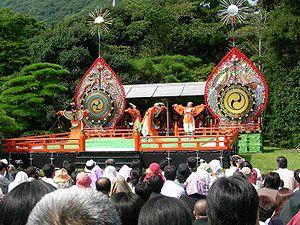
Le terme shinbutsu kakuri » de la terminologie bouddhiste japonaise renvoie à la tendance à conserver quelques kamis à part du bouddhisme dans le Japon médiéval et du début de l'époque moderne. Alors que certains kamis sont intégrés dans le bouddhisme, d'autres sont tenus systématiquement éloignés du bouddhisme. Ce phénomène a des conséquences importantes pour la culture japonaise dans son ensemble. Il ne faut pas le confondre avec le shinbutsu bunri ou avec le haibutsu kishaku, qui sont des phénomènes récurrents dans l'histoire du Japon et le plus souvent dus à des causes politiques. Alors que le premier suppose l'acceptation du bouddhisme, le deuxième et le troisième s'y opposent résolument.
Le théâtre japonais, qui se forme au cours du XIVᵉ siècle mais hérite de plusieurs siècles de danses rituelles et de spectacles de divertissement variés, se caractérise par un répertoire fortement ancré dans la littérature et par une forte tendance à la stylisation et à la recherche d’esthétisme.
La musique japonaise regroupe tous les genres de musique de la sphère japonaise, depuis la préhistoire jusqu’à nos jours. Si l’on trouve dès les premiers temps de la civilisation nippone des instruments vernaculaires, notamment au sein des communautés aborigènes aïnous, il est clair qu’une grande partie de la musique insulaire est d’inspiration chinoise et coréenne. Toutefois, le Japon a su rapidement développer des styles originaux et se détacher du modèle sino-coréen.